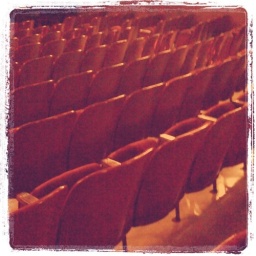
Beat seats in the house